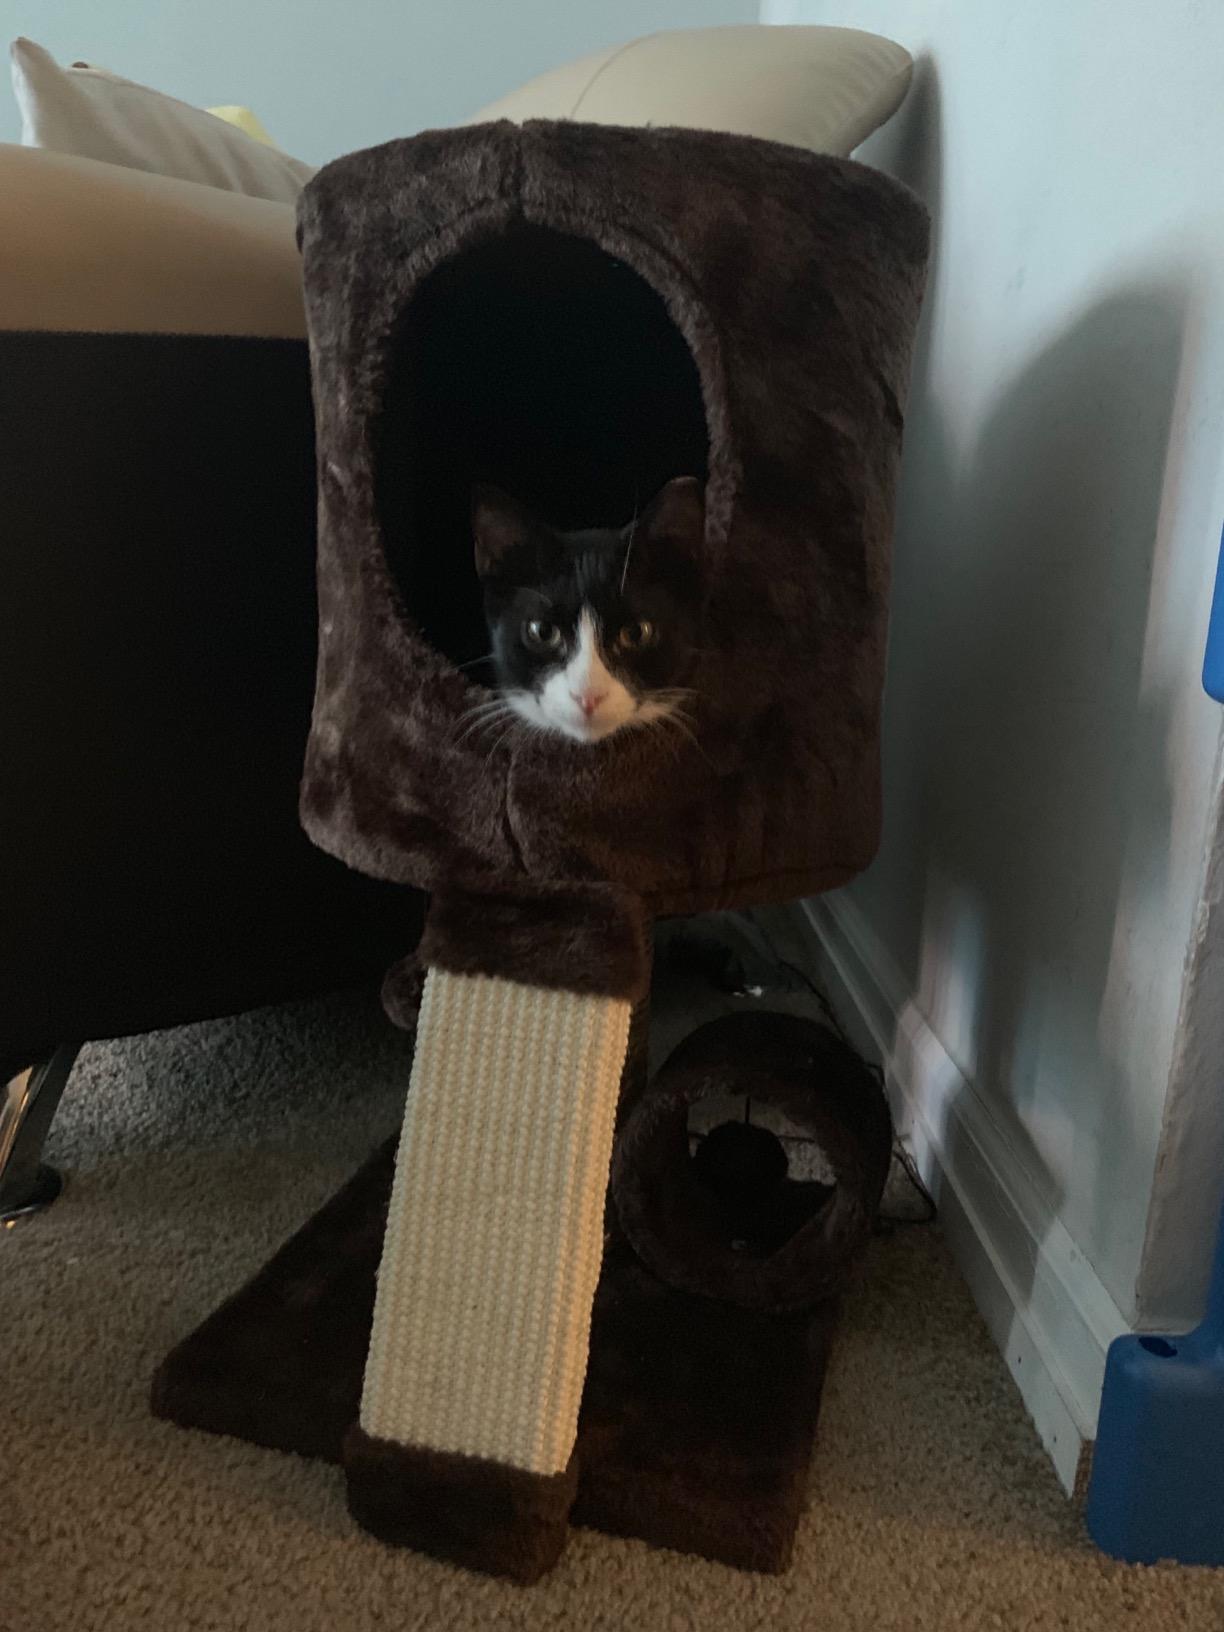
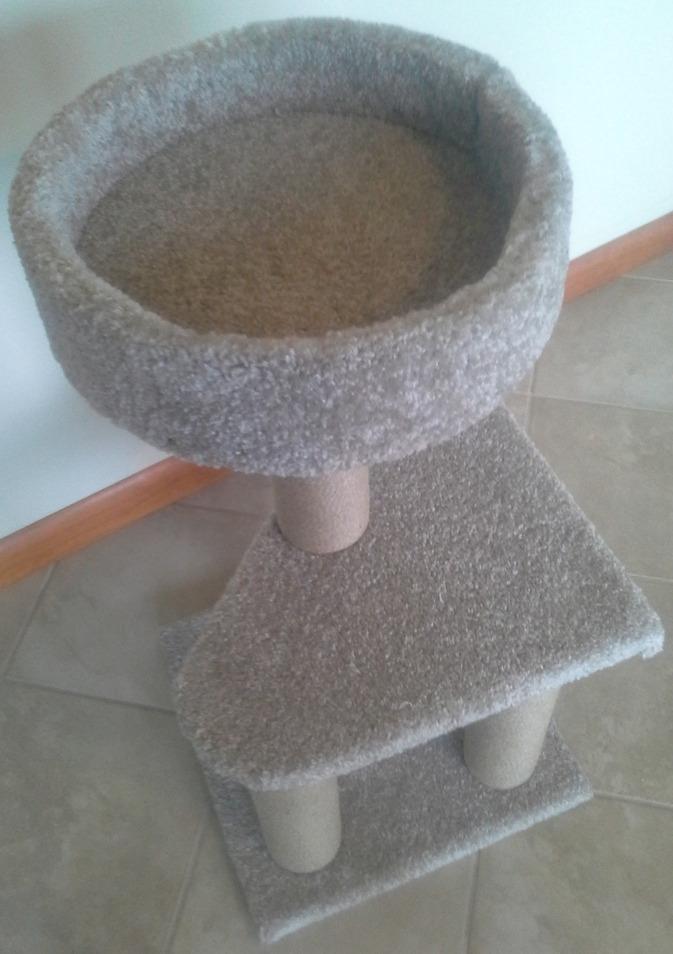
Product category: items_cat tree
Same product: no